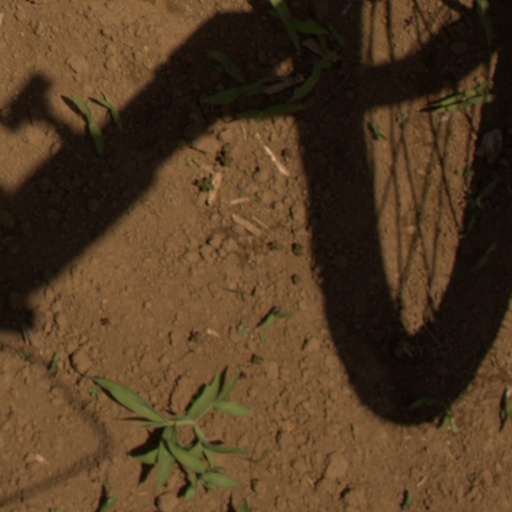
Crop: Jerusalem artichoke